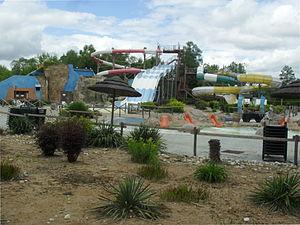
Le parc aquatique Aqualibi à Walibi Rhône-Alpes
Walibi Rhône-Alpes est un parc d'attractions situé en France sur la commune des Avenières, dans le département de l'Isère en région Auvergne-Rhône-Alpes. Le parc de loisirs en exploitation occupe une superficie de 33 hectares. Il s'étend sur 73 hectares au total.